Jena (Oxford, Maryland)

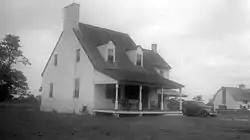

Jena is a historic home in Oxford, Talbot County, Maryland. It is a -story brick structure with 19th- and 20th-century additions. It is faced in Flemish bond and distinguished by its first-story 9/6 windows with unusual canted and paneled reveals.